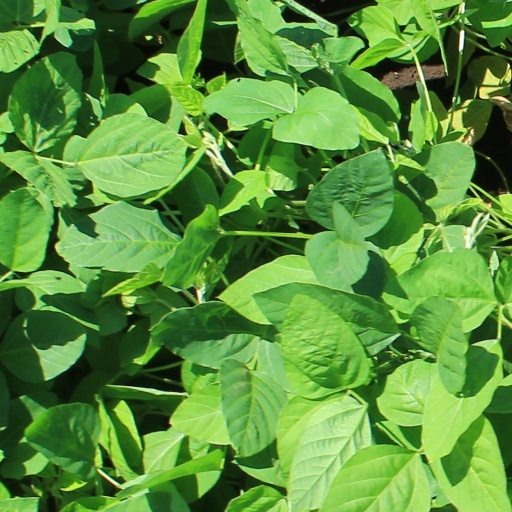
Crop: soybean